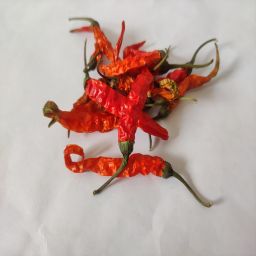
Crop: Chile Pepper
Quality: Dried